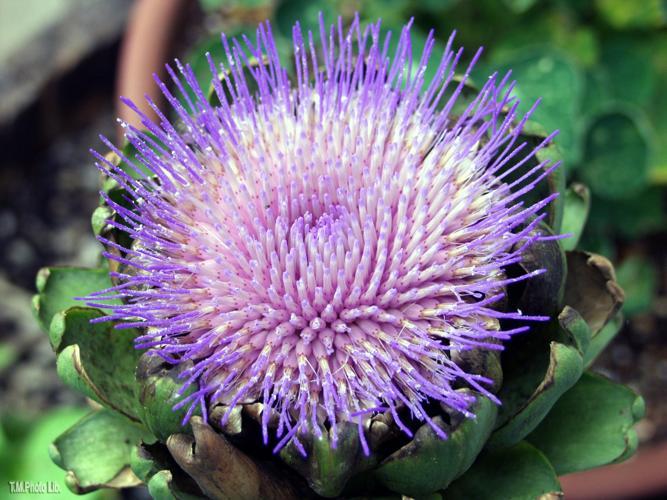
Label: artichoke